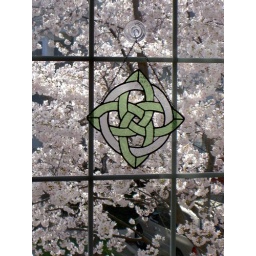
Cherry tree in my yard (MD) from inside the house